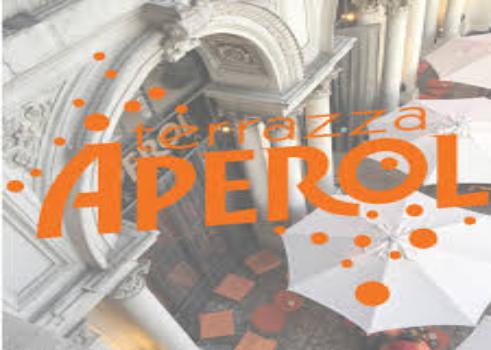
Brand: APEROL
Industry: Food